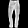
Label: Trouser